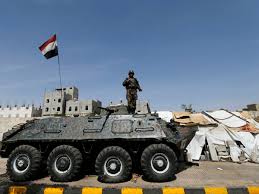
Label: BTR